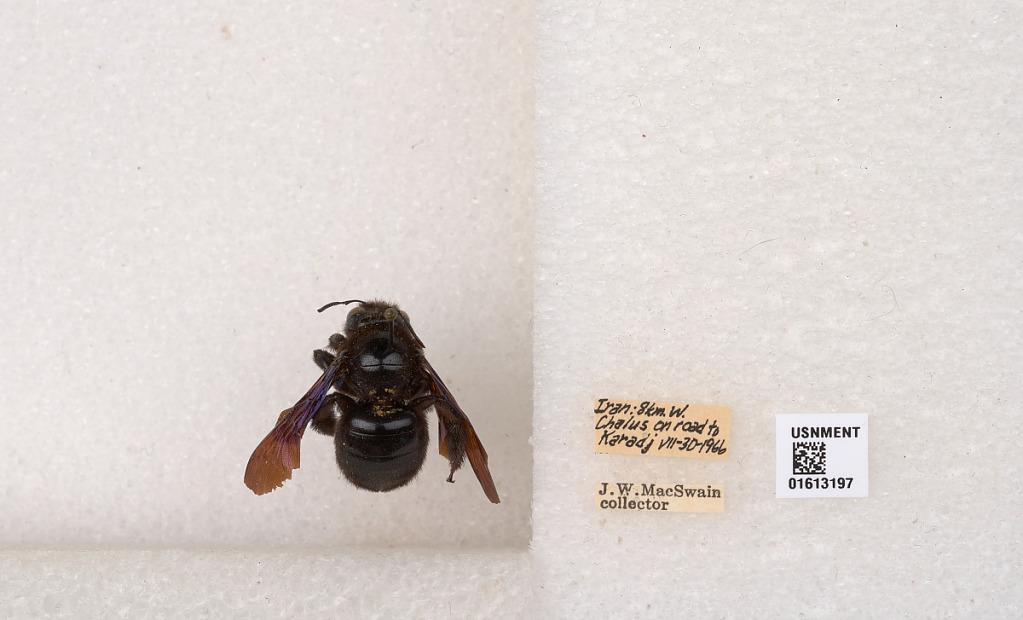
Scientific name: Xylocopa (Xylocopa) violacea (Linnaeus)
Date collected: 1966-7-30
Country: Iran
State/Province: Mazandaran
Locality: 8 km. W. Chalus on road to Karadj